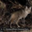
Label: cat